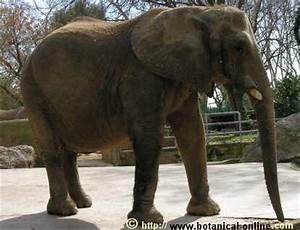
Label: elephant